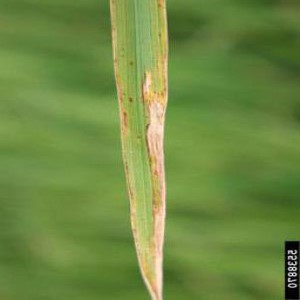
Disease: Bacterialblight